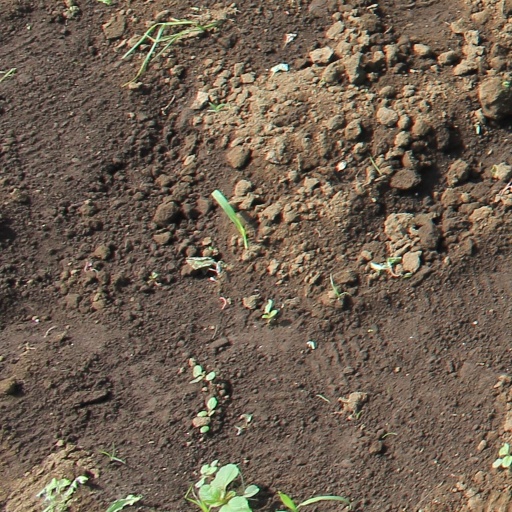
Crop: soybean